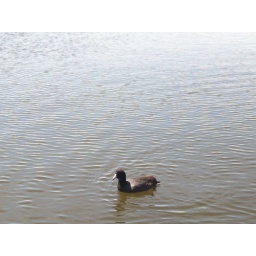
This cute little duck swam around and dove down in the water for like a minute! Super cute.